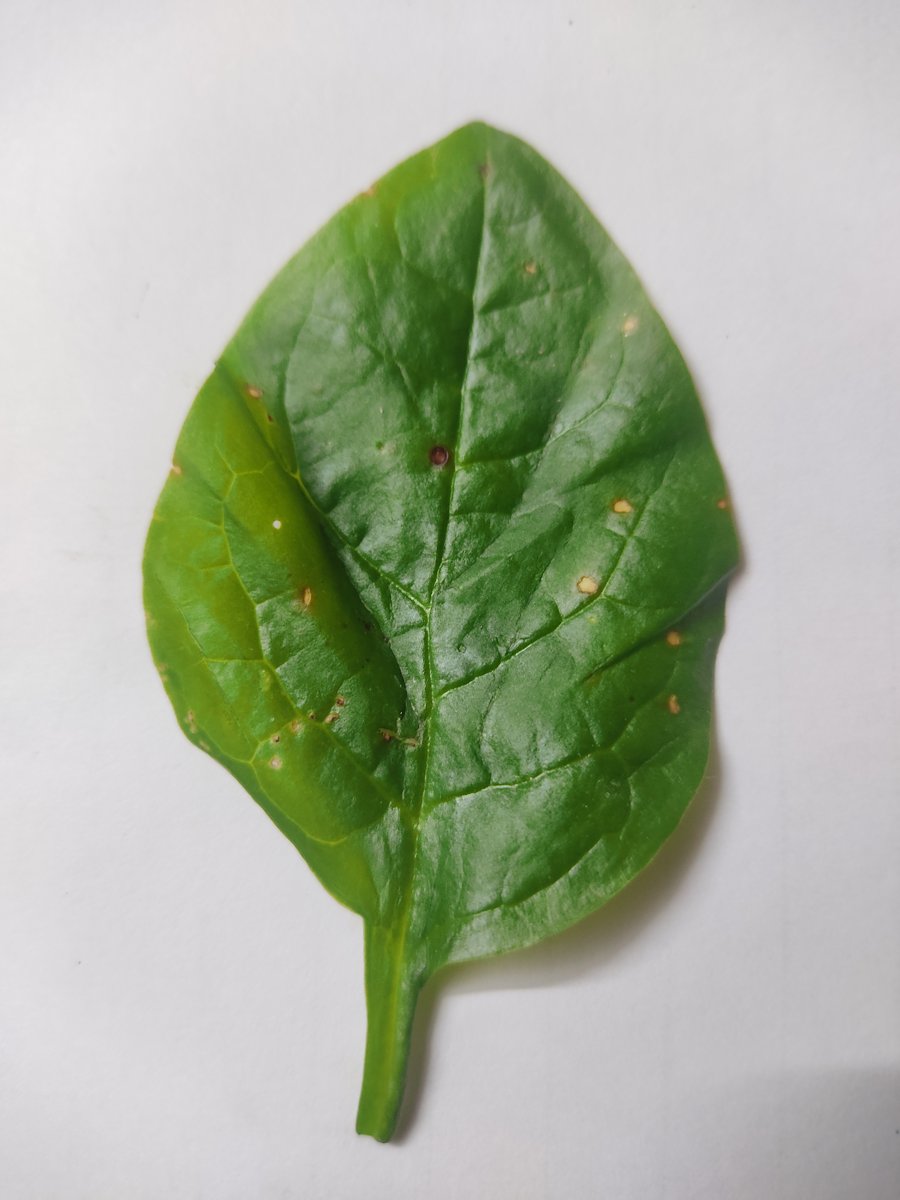
Label: Bacterial-Spot